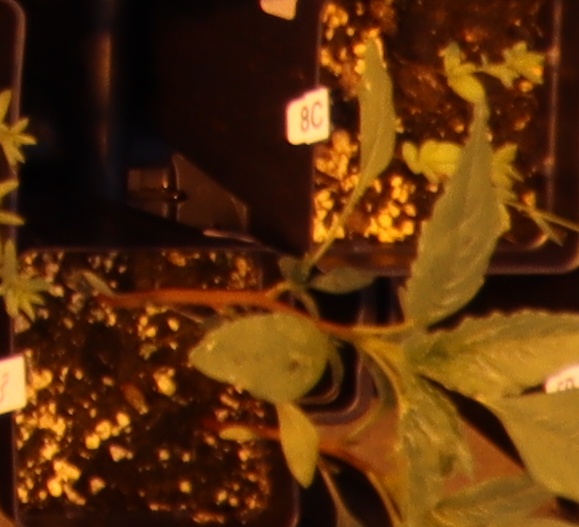
Label: Waterhemp